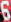
Number: 6